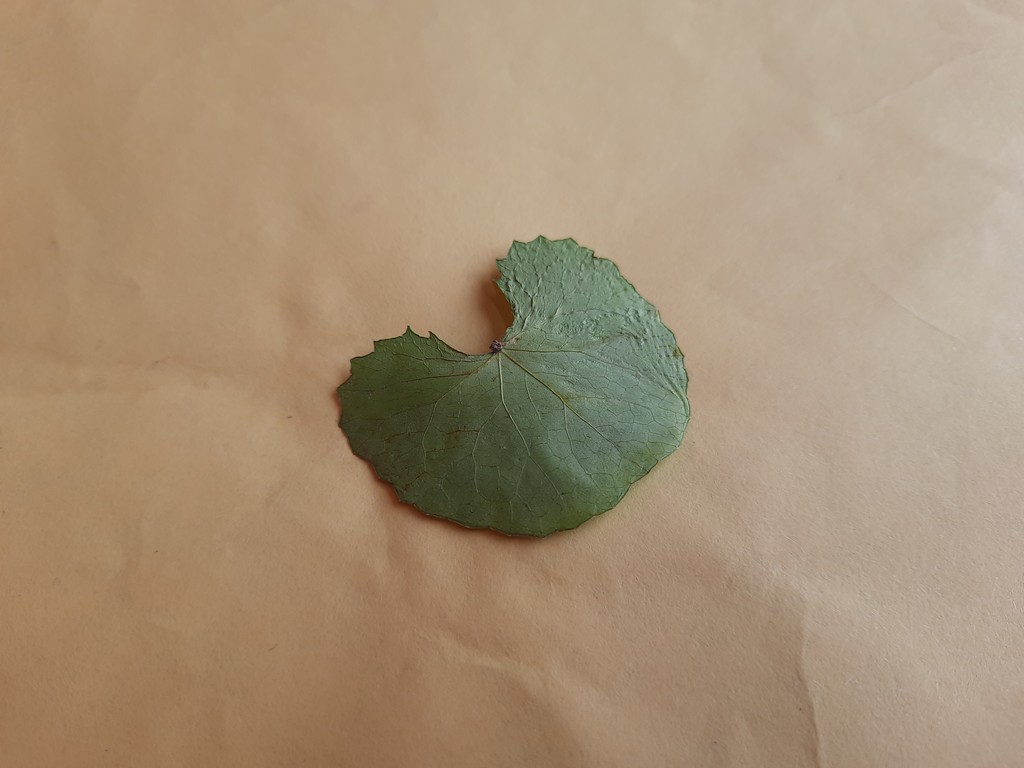
Label: Dried